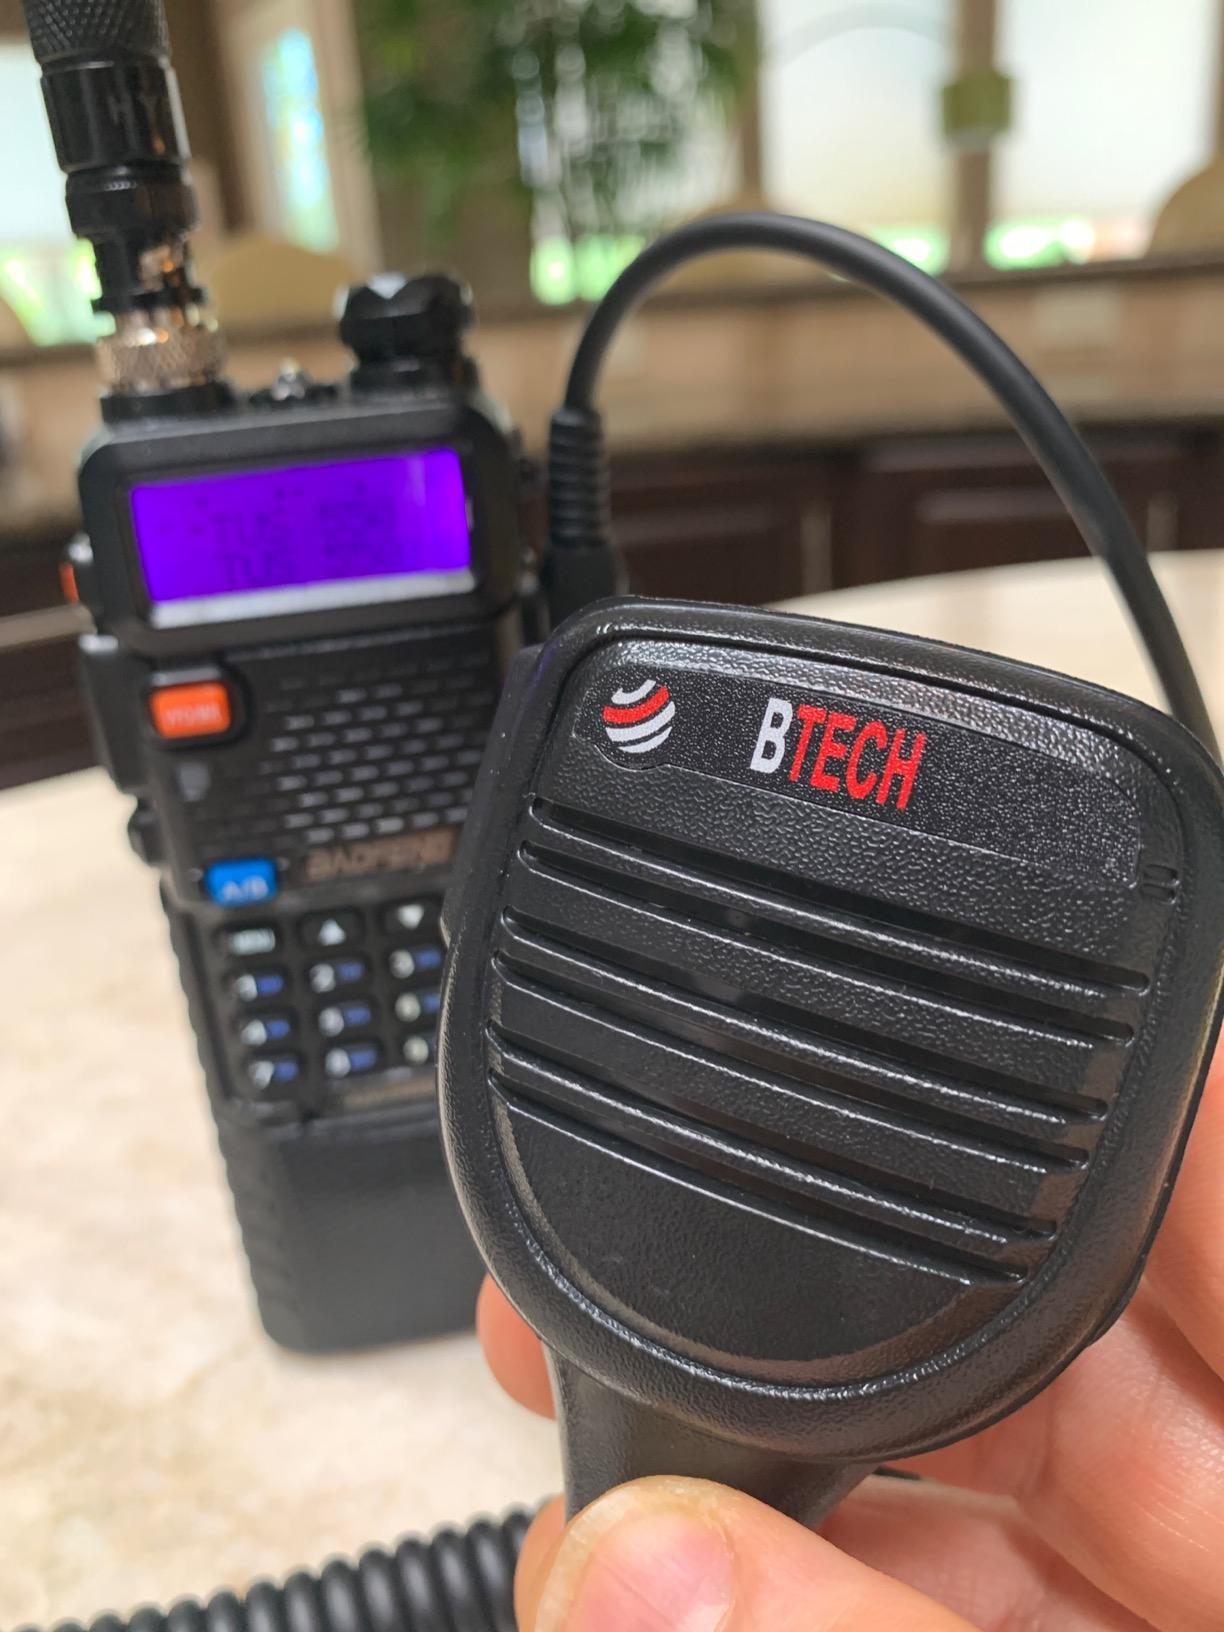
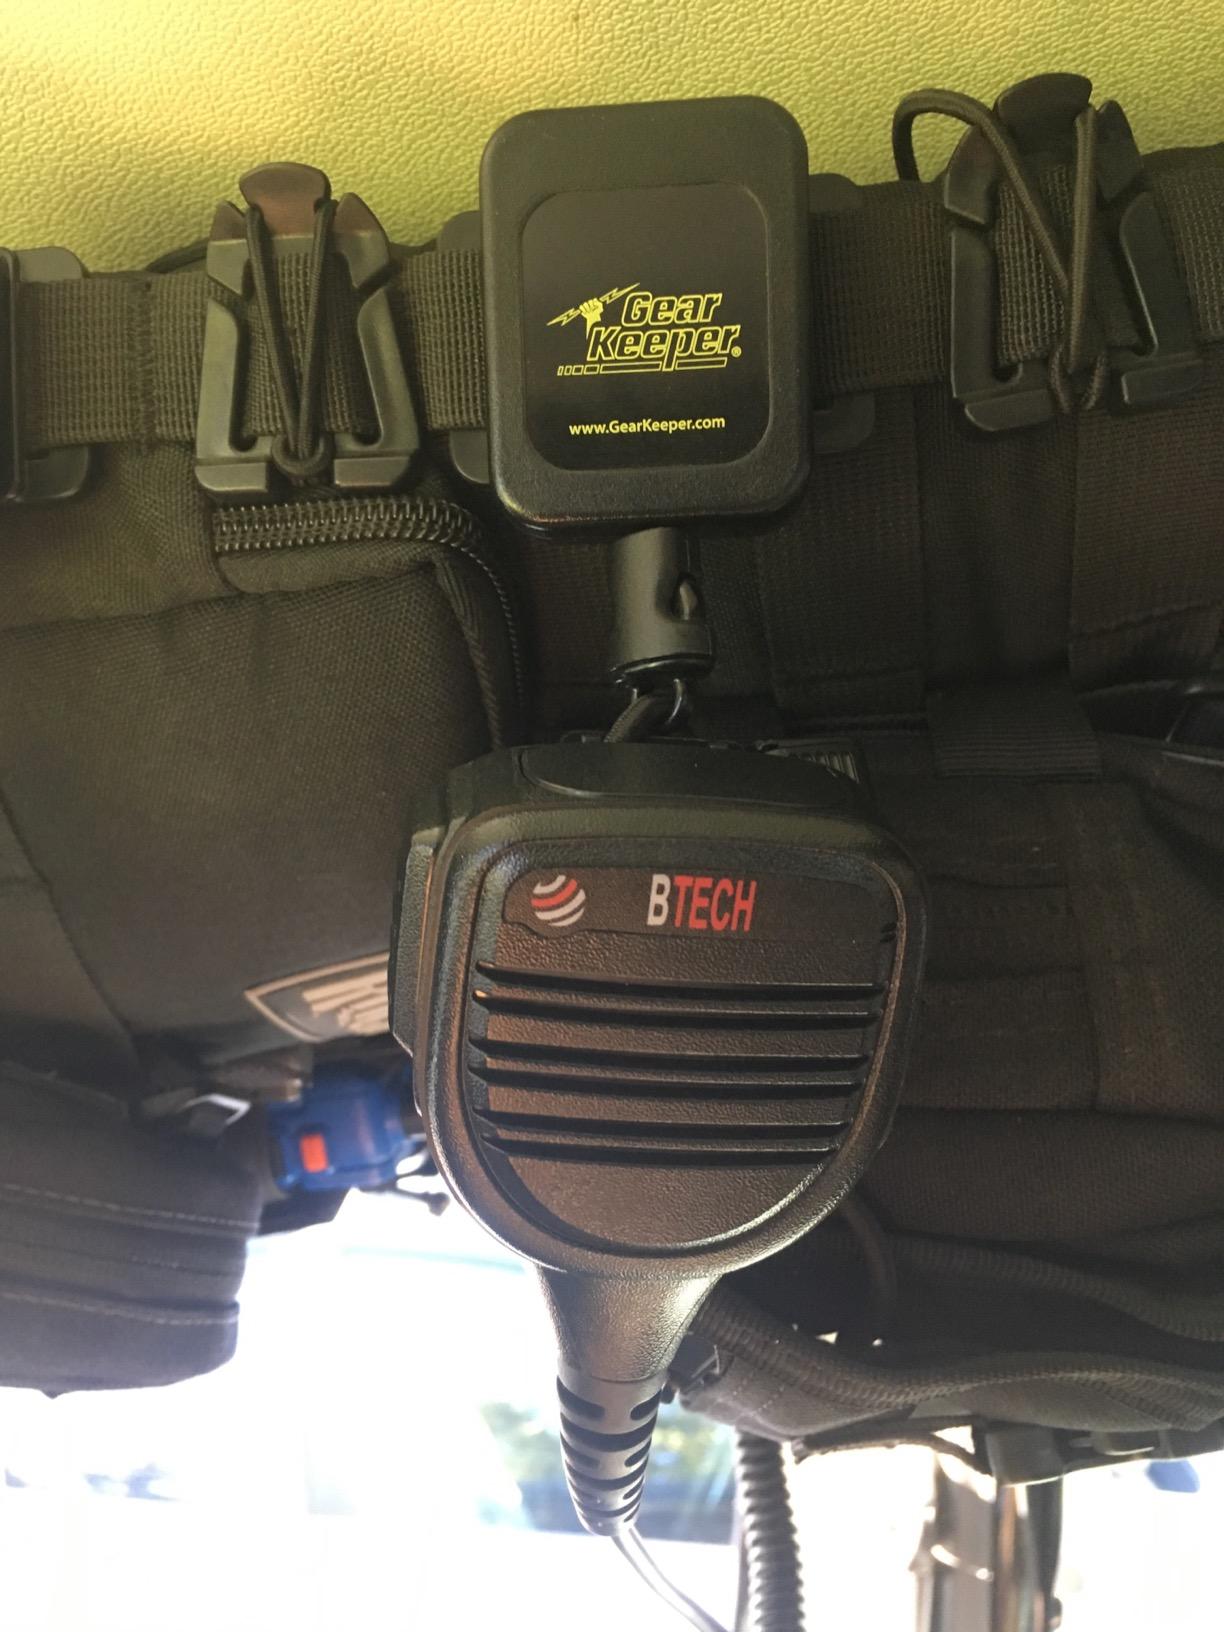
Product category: microphone
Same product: yes